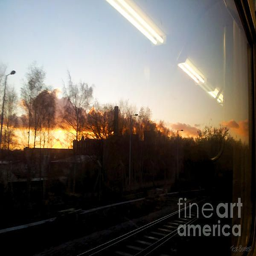
the winter sun sets behind trees and chimneys by rail tracks , on a journey .